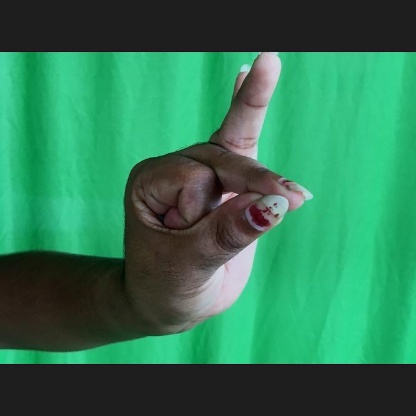
Mudra: Bramaram